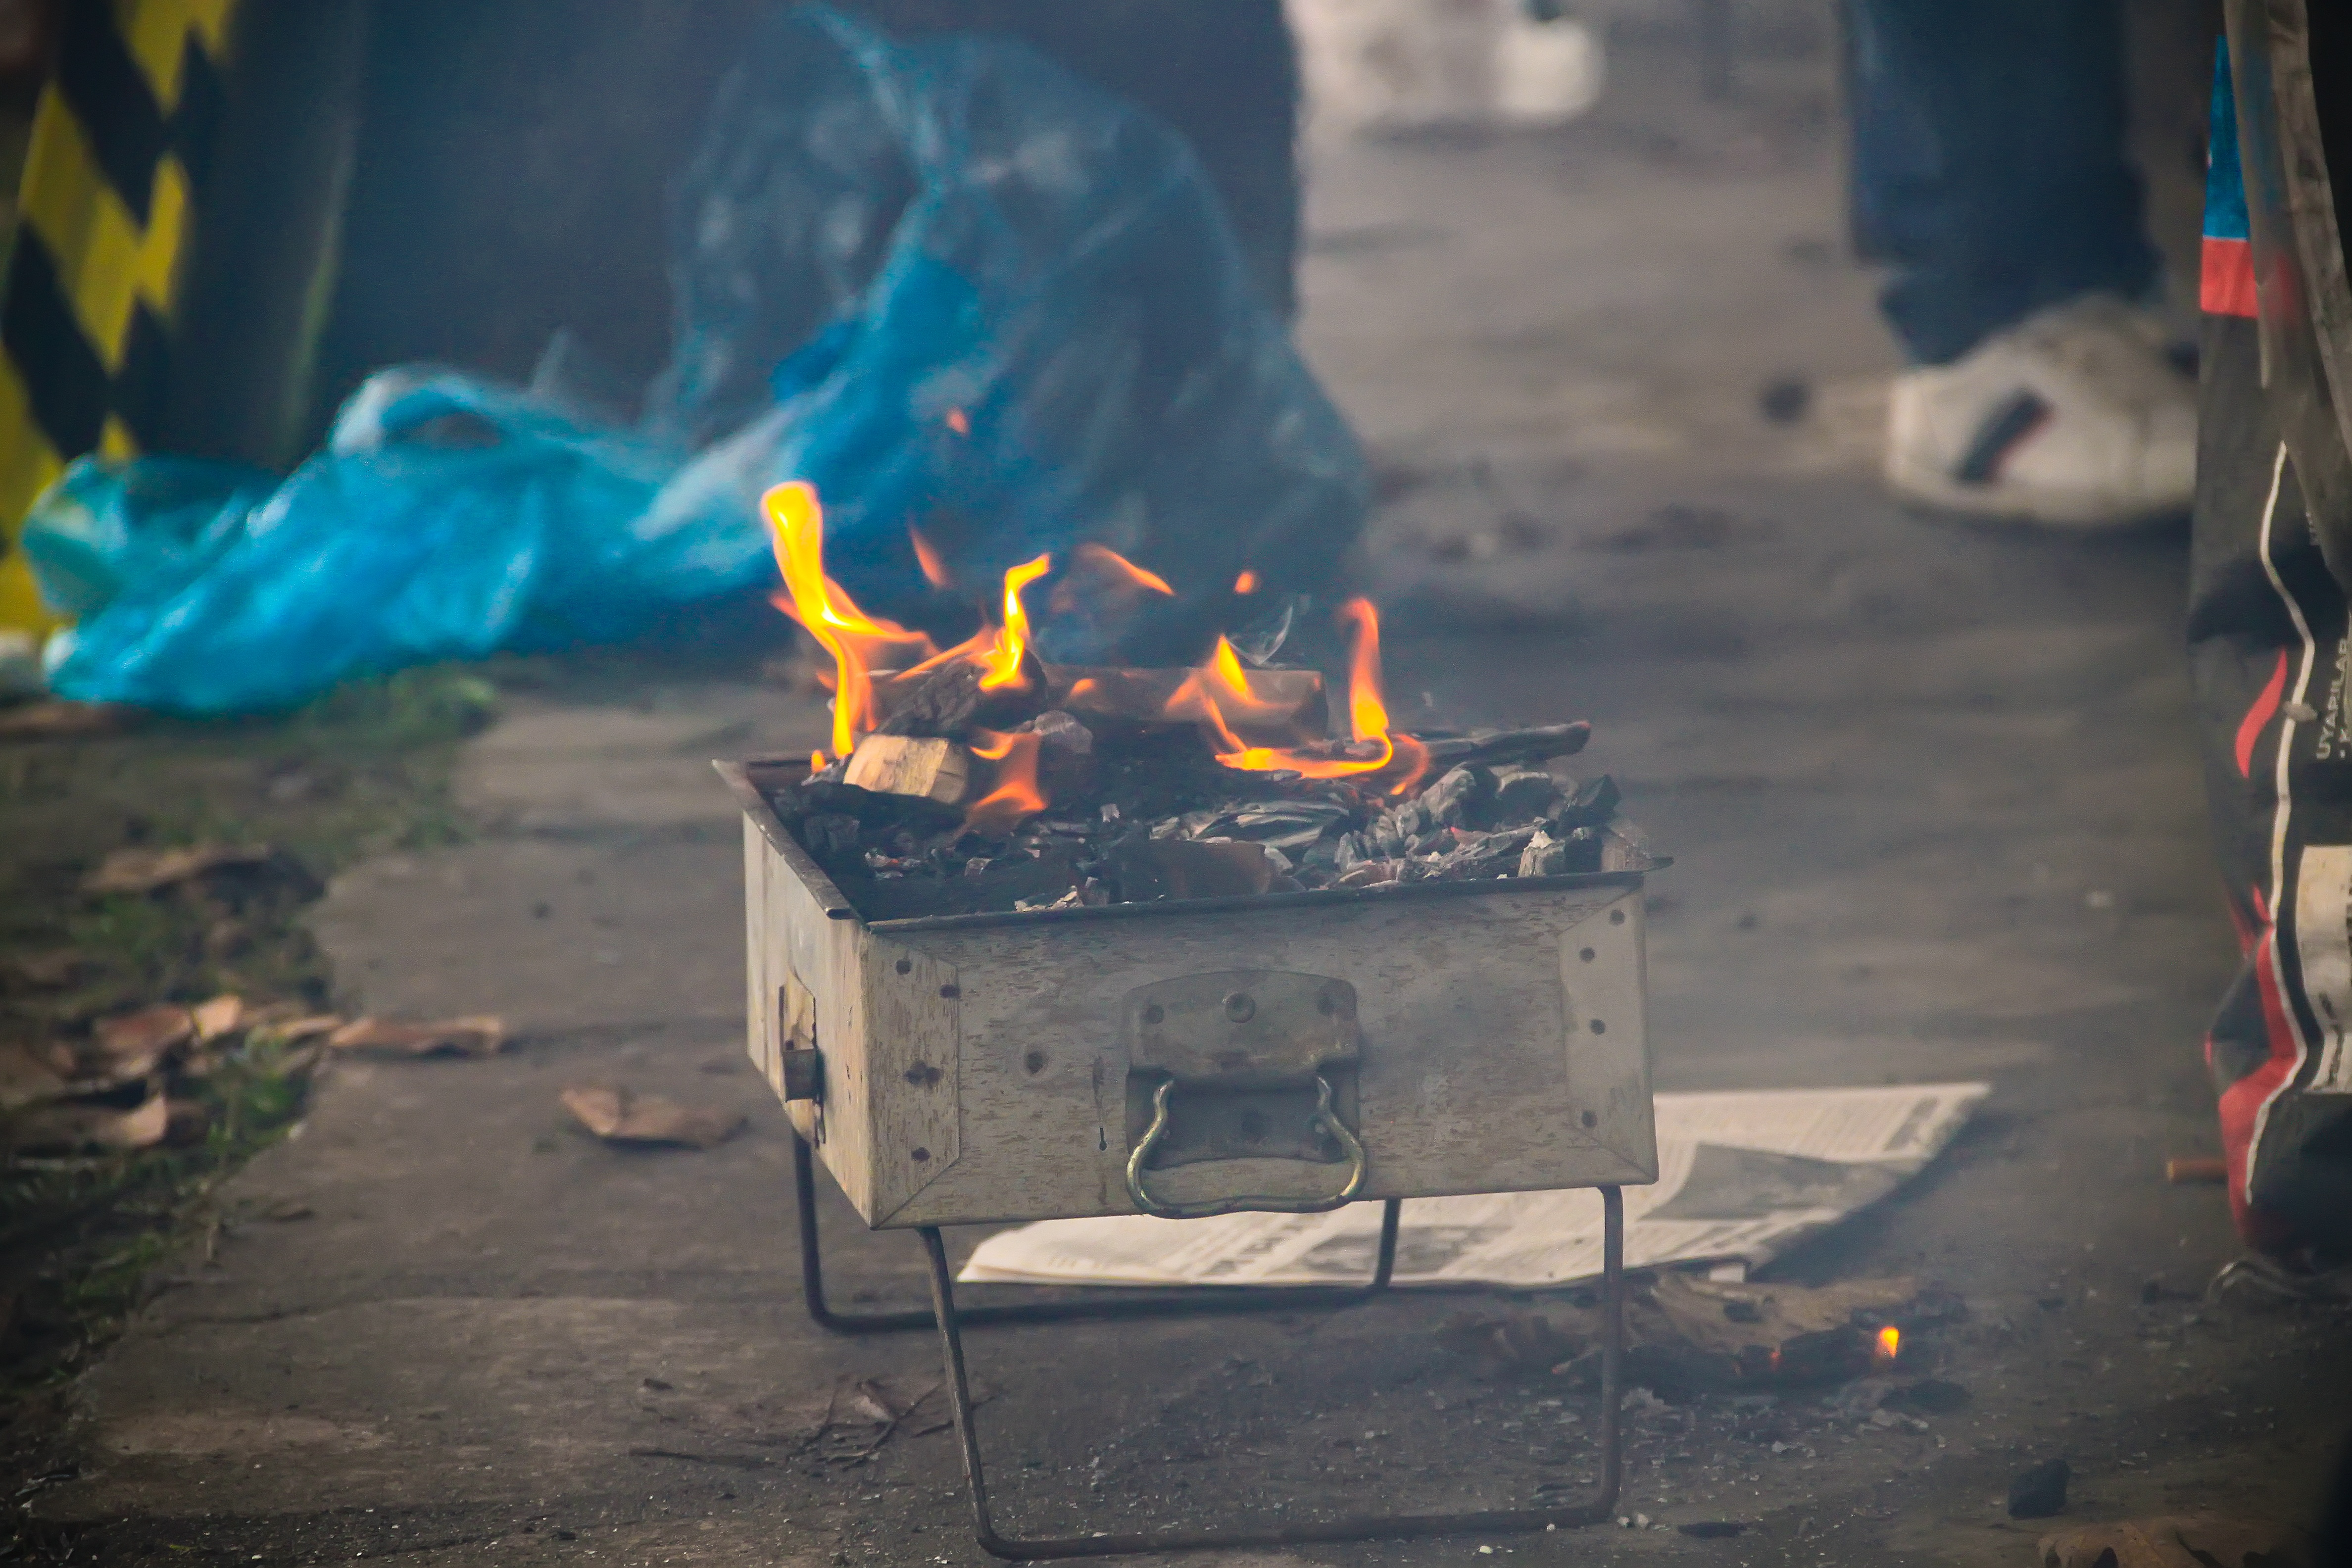
smoke, orange, pepper, color, peace, fire, barbecue, chicken, preparation, tomato, picnic, coal, ali, embers